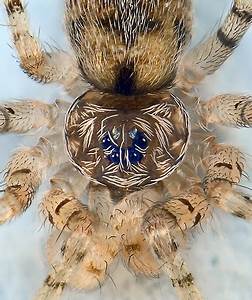
Label: ragno